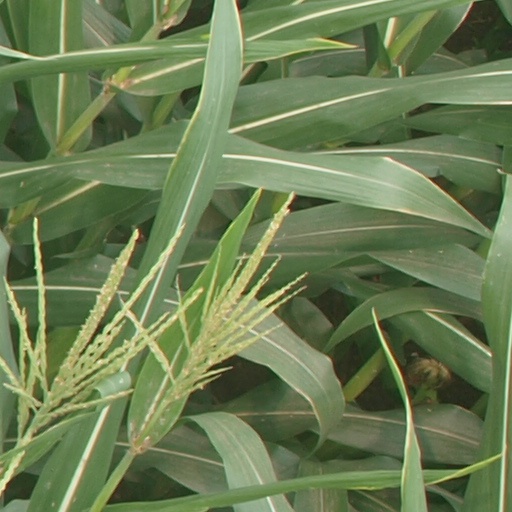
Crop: maize; corn